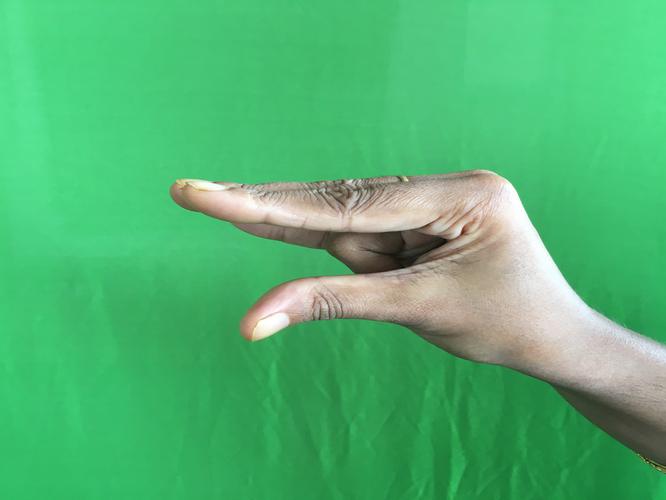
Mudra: Kangulam
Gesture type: single_hand